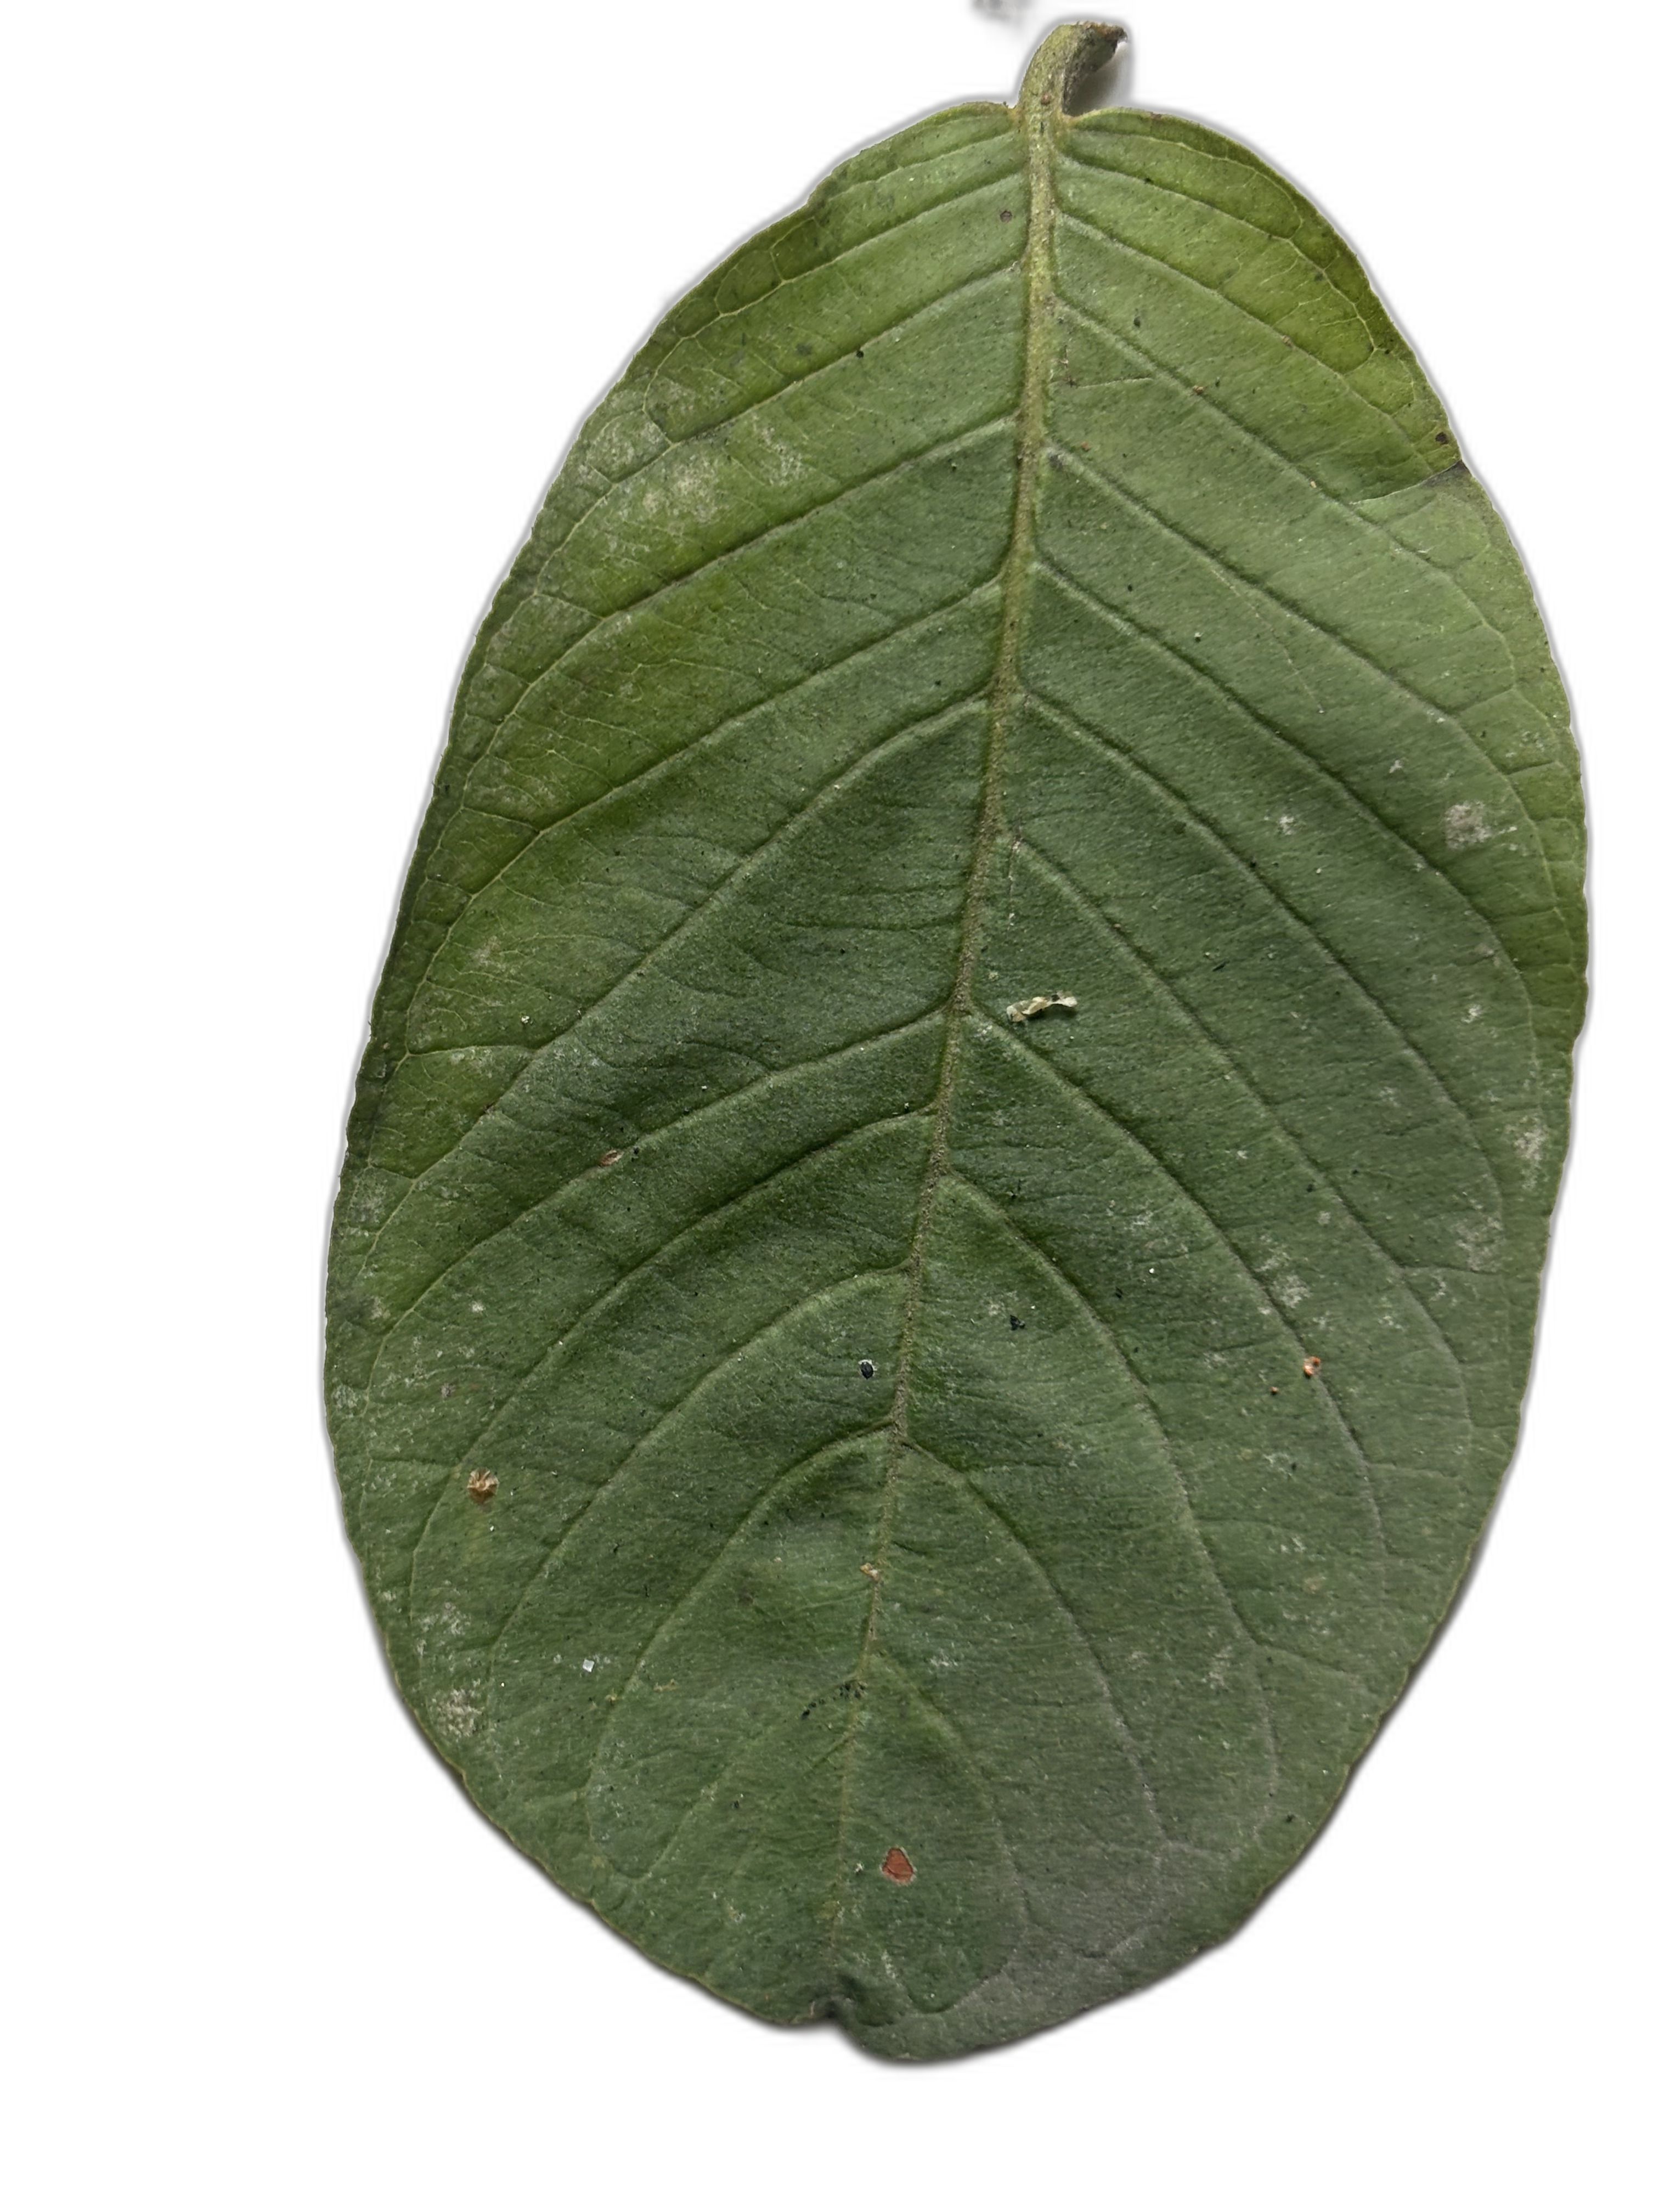
Plant part: leaf
Disease: Healthy